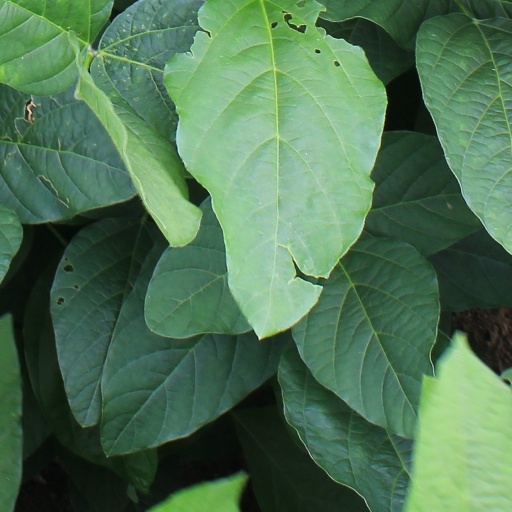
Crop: soybean